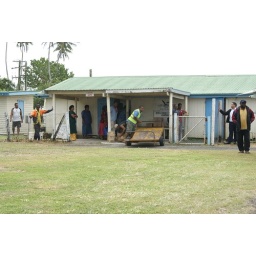
See red sign that says &amp;quot;arrival gate&amp;quot;, in the yellow jacket is the bagage claim handler.